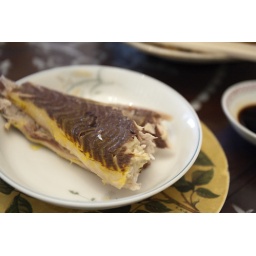
cold black steamed fish in sea salt